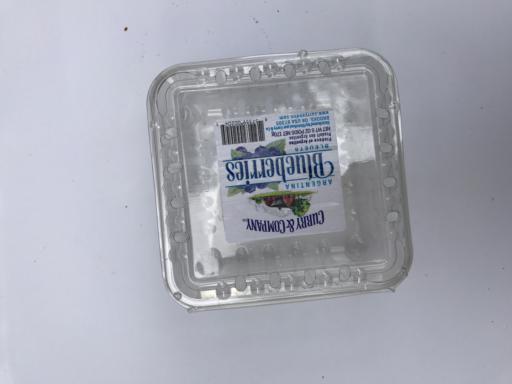
Waste category: plastic